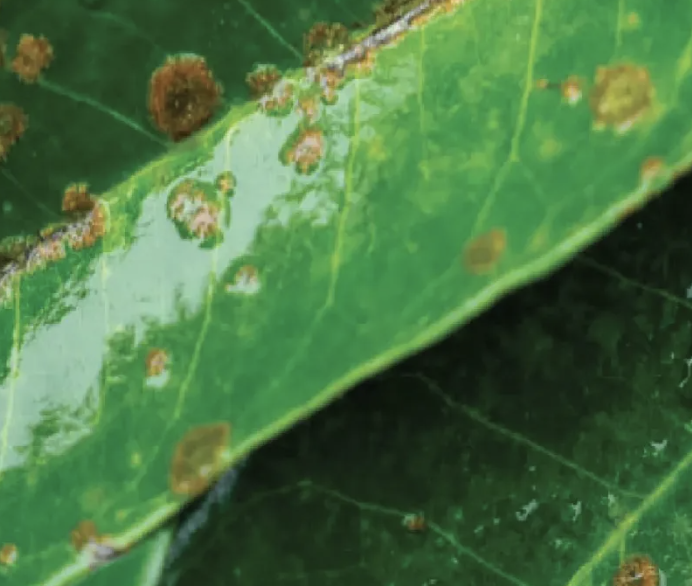
Label: stem_blight